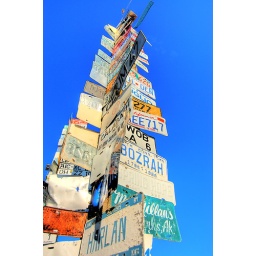
Skyward shot of a sign tree in the sign post forest in Watson Lake, Canada.